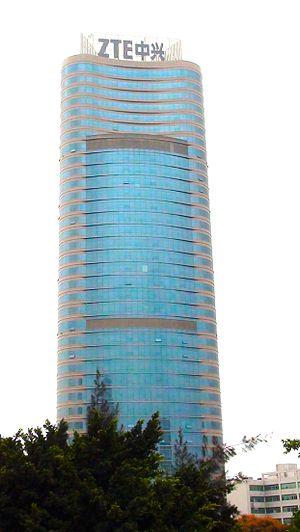
Ceci est la liste des gratte-ciels de Shenzhen mesurant au moins 150 mètres sans antenne.
Le ZTE R&D Building est un gratte-ciel de 158 mètres de hauteur construit à Shenzhen en 2005. Il abrite des locaux de la société chinoise de conception d'équipements de télécommunication ZTE.
ZTE, ou Zhongxing Telecommunication Equipment Company Limited est un équipementier en télécoms coté à la Bourse de Hong Kong et la Bourse de Shenzhen. L'entreprise a été fondée en 1985 à Shenzhen par Hou Weigui.